Bidens pilosa

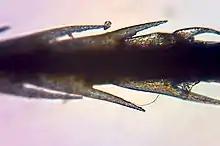
Barbs on awn of "Bidens pilosa"

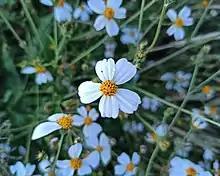
Inflorescences

Bidens pilosa is an annual species of herbaceous flowering plant in the daisy family Asteraceae. Its many common names include hitch hikers, black-jack, beggarticks, farmer's friends and Spanish needle, but most commonly referred to as cobblers pegs. It is native to the Americas but is widely distributed as an introduced species in other regions including Eurasia, Africa, Australia, South America and the Pacific Islands, and is classified as an invasive species in some regions of the world.